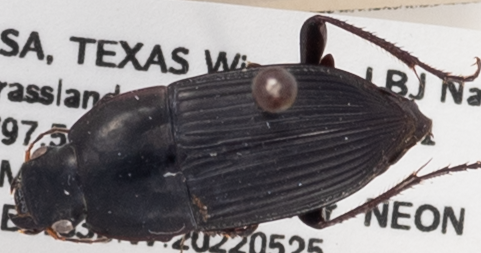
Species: Anisodactylus haplomus
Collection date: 2022-05-25
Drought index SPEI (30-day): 0.32
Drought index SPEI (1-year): -0.17
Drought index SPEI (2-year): -0.39